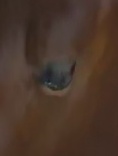
Face region: eyes (orbital_tightening_and_eye_area)
Pain indicator: moderately_present